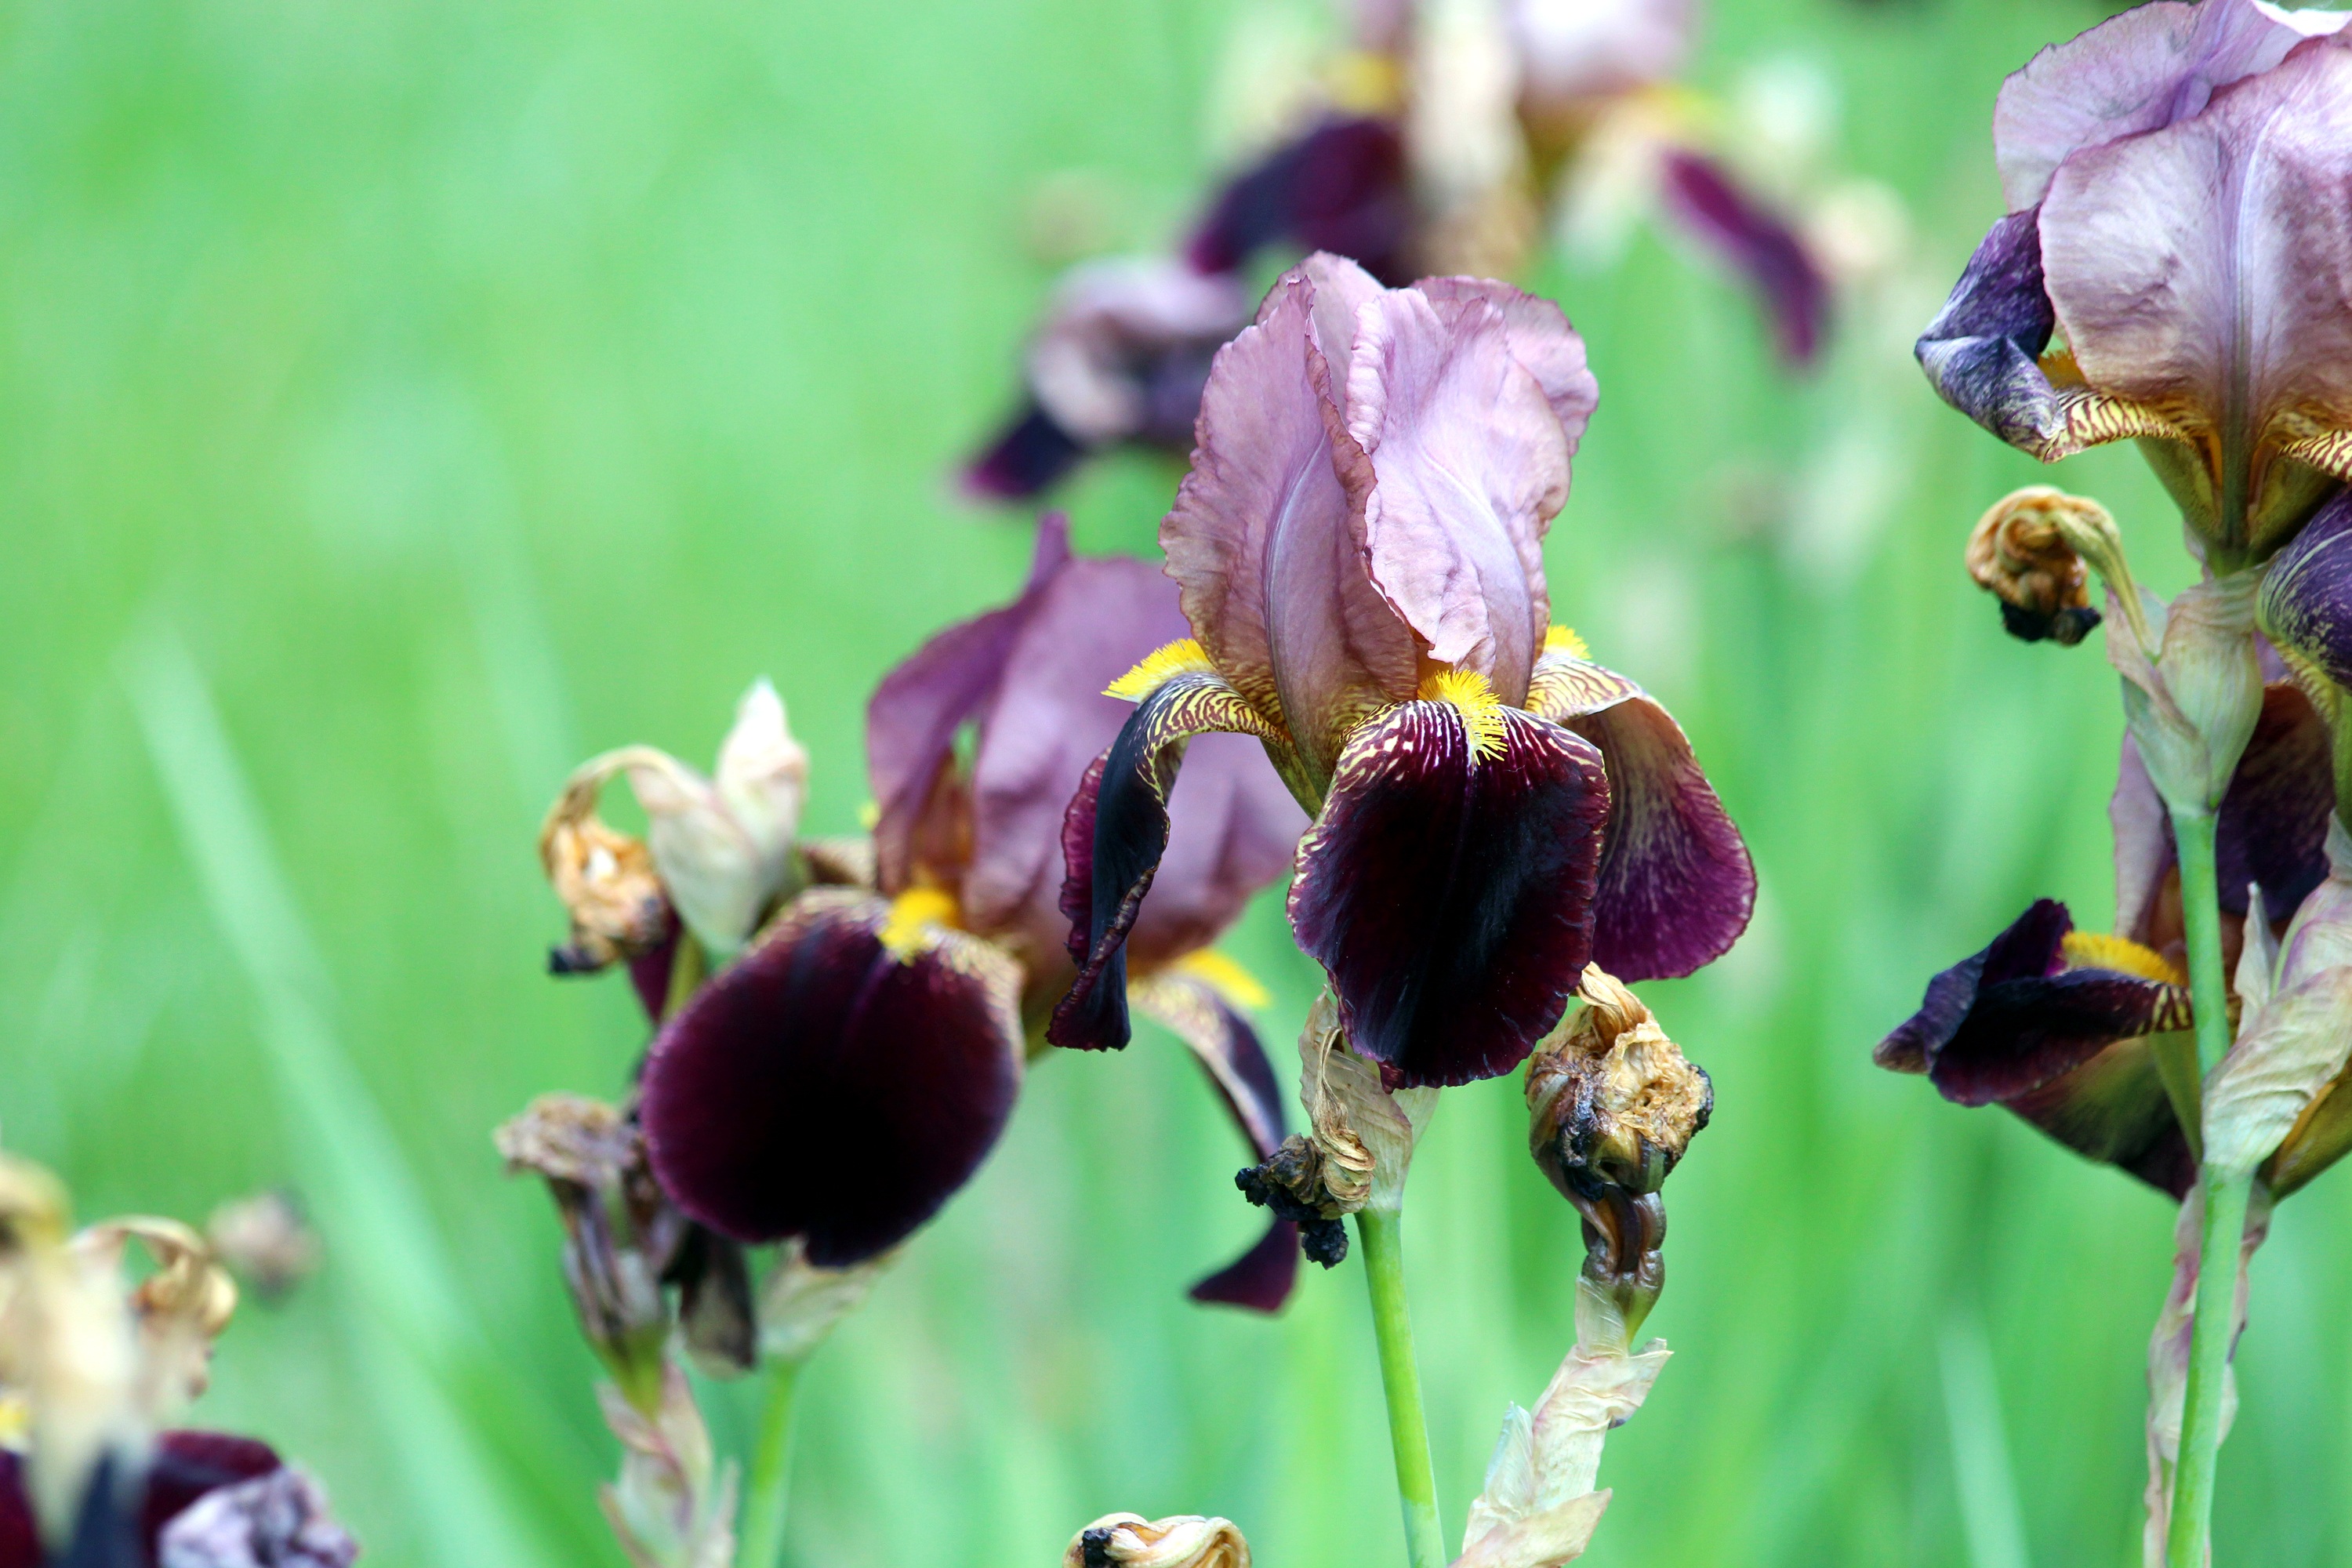
nature, blossom, plant, flower, petal, bloom, summer, botany, colorful, garden, closeup, flora, wildflower, flowers, decorative, iris, eye, bright, beautiful, ophrys, irises, macro photography, summer flowers, garden flowers, green background, beautiful flower, flowering plant, plant stem, land plant, garden irises, burgundy irises